Looking for Angelina

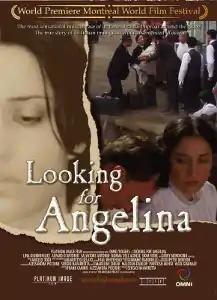

Looking for Angelina is a 2005 Canadian drama film based on the murder case involving Angelina Napolitano. Napolitano allegedly murdered her husband with an axe and was sentenced to be executed.